Tongue River Massacre (1820)

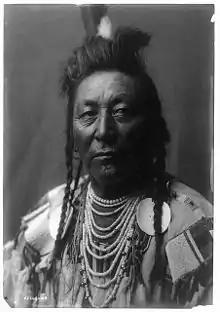
Plenty Coups Edward Curtis Portrait (c1908). Crow chief Plenty Coups told about the never forgotten massacre on a big Crow camp in 1820 to Frank B. Linderman.

To avenge the loss of so many young men, the whole Cheyenne tribe carried its sacred arrows, Mahuts, against the Crow the next spring. A Lakota camp joined the war expedition. They camped at Powder River, either in present-day Montana or Wyoming. Crows from a camp at the Tongue River chanced upon them just before dark. The Cheyenne and the Lakota realized they were discovered, and the warriors quickly prepared to make an attack on their foes. Meanwhile, the Crow camp organized a big war party to strike first and drive the enemies out of the Crow country. The two Indian armies crossed each other unnoticed during the night. The Crows lost the track and never found the camps on the Powder River.